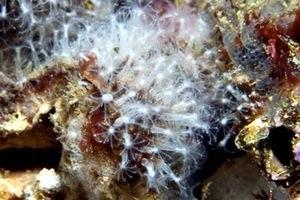
Les gorgones, parfois appelés coraux cornés ou coraux écorce, sont un ordre probablement paraphylétique de coraux, vivant sous forme de polypes coloniaux sessiles. L'ordre compte environ 1 200 espèces, qui se rencontrent dans toutes les mers tropicales et subtropicales. Ces coraux ne cultivent pas de zooxanthelles, et n'ont donc pas besoin de soleil pour croître.
Les Stolonifera forment un ordre de coraux octocoralliaires, de la classe des anthozoaires.
Les Alcyonacea sont un ordre d'anthozoaires, qui regroupe des coraux mous ou durs, qui n'ont pas besoin de lumière pour leur croissance.